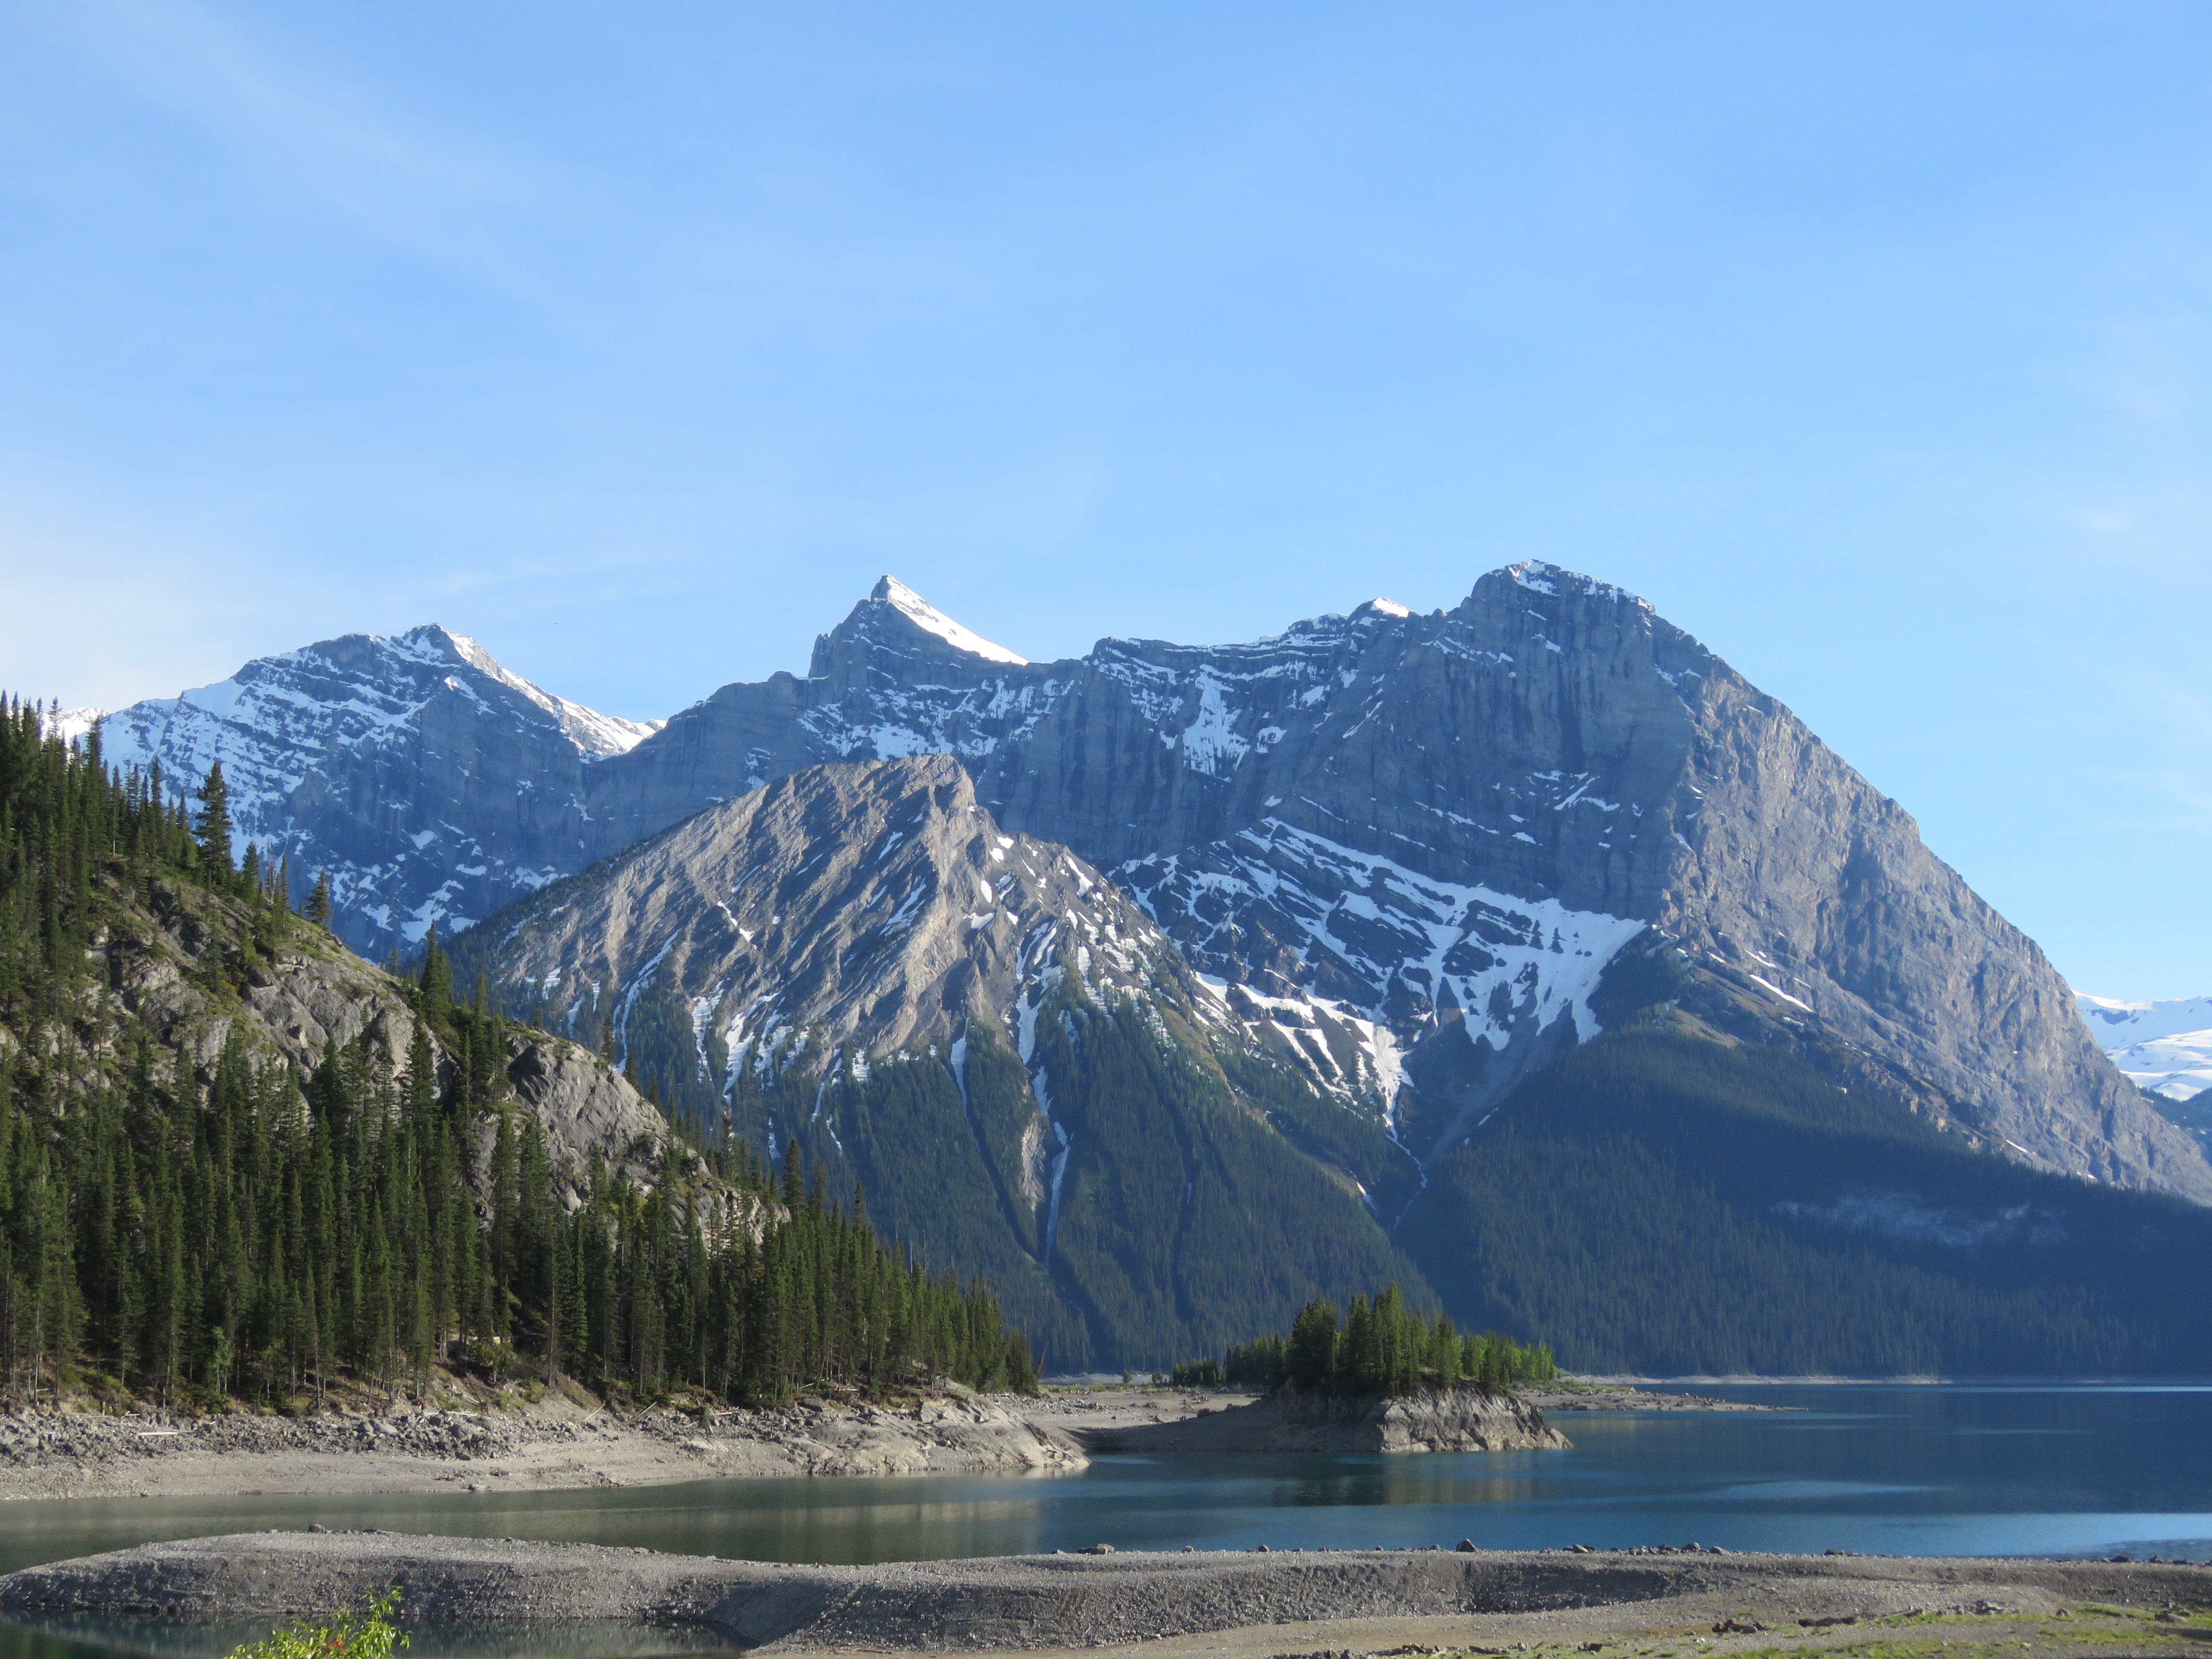
nature, wilderness, mountain, lake, mountain range, rocky, fjord, national park, ridge, outdoors, mountains, alps, canada, canadian, plateau, fell, alberta, loch, moraine, kananaskis, rocky mountains, landform, mountain pass, upper kananaskis lake, rockie, geographical feature, mountainous landforms, glacial landform